The Celestine Prophecy (film)

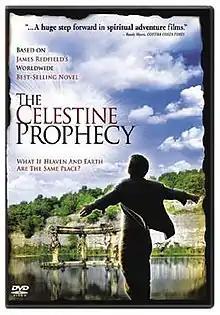
DVD cover

The Celestine Prophecy is a 2006 American film directed by Armand Mastroianni and starring Matthew Settle, Thomas Kretschmann, and Sarah Wayne Callies. The film is based on James Redfield's best-selling novel of the same name. Because the book sold over 23 million copies since its publication and has thus become one of the best-selling books of all time, Redfield had expected the film to be a success. However, the film was widely panned by critics and was a box office failure, with a total worldwide gross of $1.5 million.